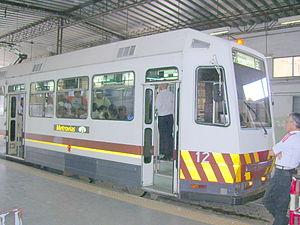
La société Materfer est une société de construction de matériel ferroviaire installée à Cordoba en Argentine. Elle a été fondée par Fiat Ferroviaria en 1958 qui en a fait sa principale filiale industrielle en dehors de l'Italie. La société a été vendue à l'industriel argentin Sergio Taselli en 2002 lorsque le groupe italien décida de se retirer du secteur ferroviaire.